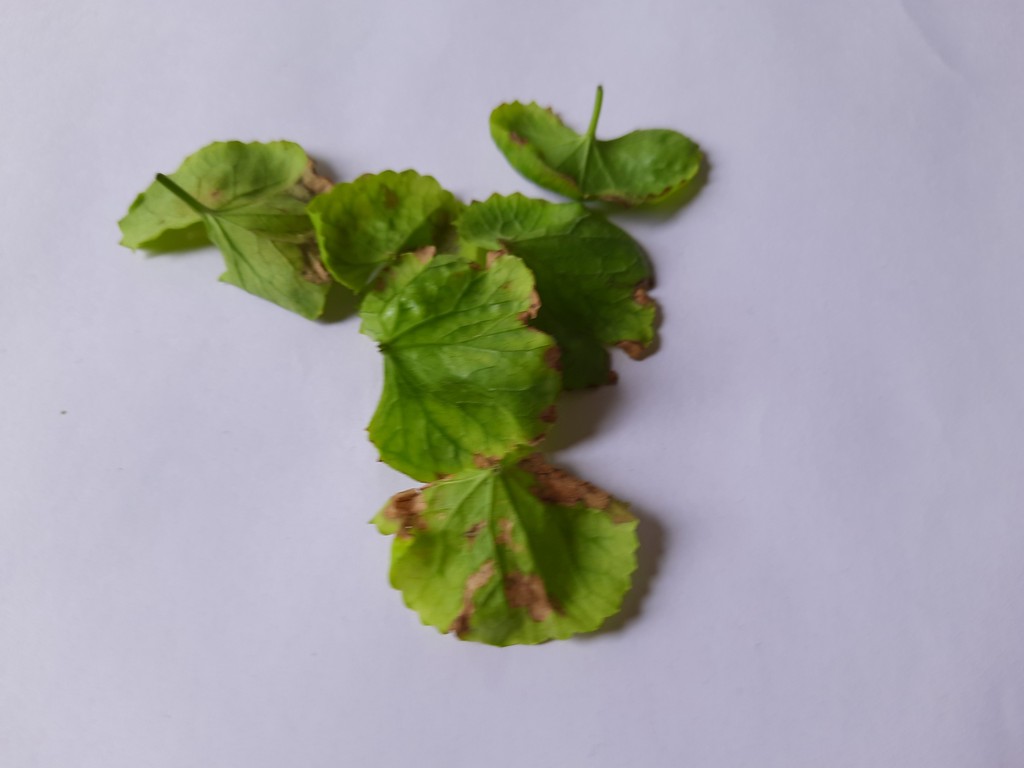
Label: Unhealthy